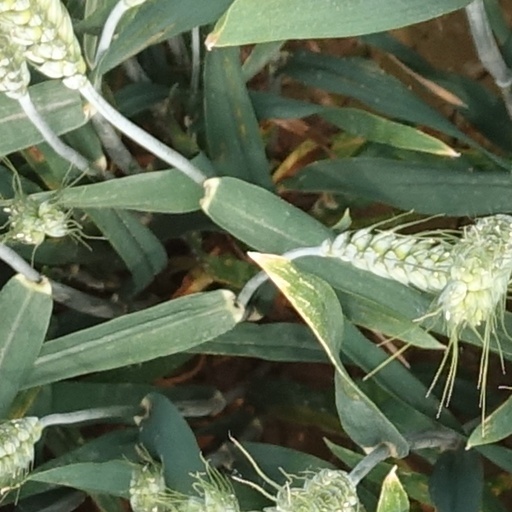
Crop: wheat